LOLwork

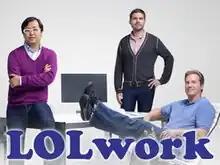
Ben Huh, William "Will" Sharick and Todd Sawicki (from left)

LOLwork is an American reality television series on the Bravo. The series premiered on November 7, 2012.